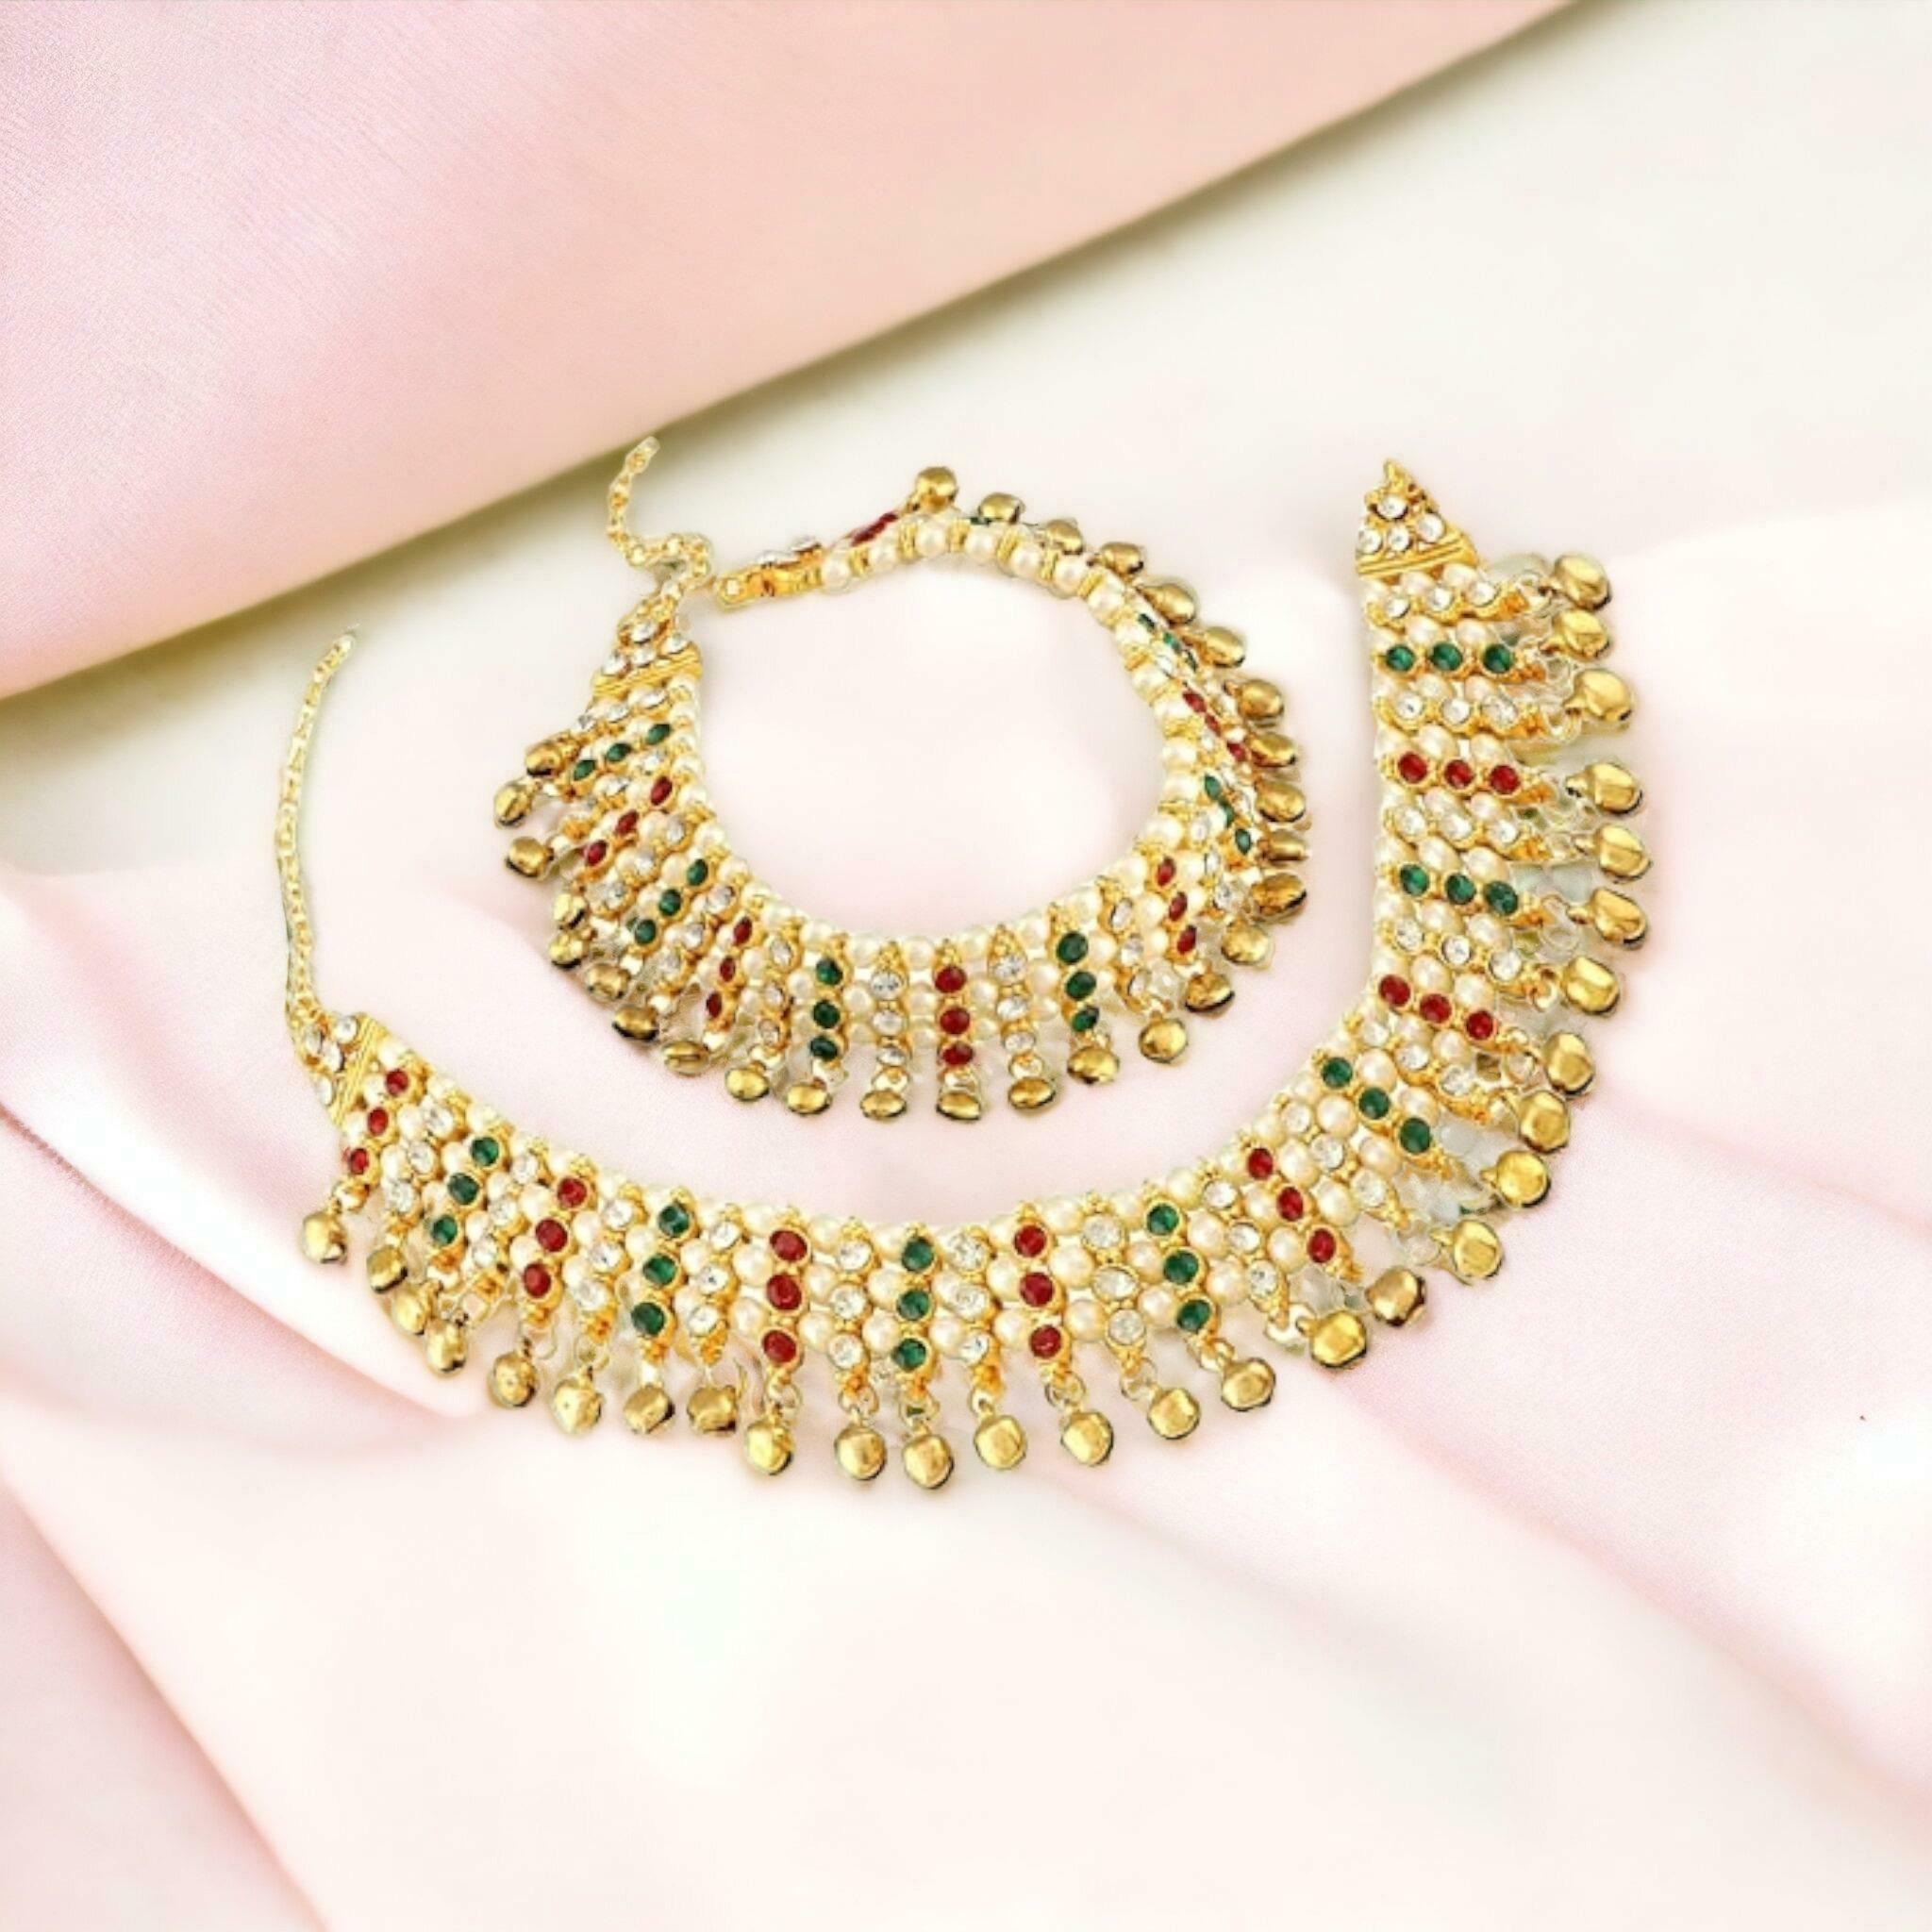
BR Ornaments A103 Alloy Anklet (Pack of 2)
Type: Anklet
Brand: BR Ornaments
Price: Rs. 319
 This silver anklet looks good with all indian outfitsor traditional outfits suitable girls and women of all ages. grab this pair of anklets, you will feel stylish ankle and shining silver anklet will make beautiful, you must buy the sns traders anklets you will never go wrong with the latest design, fancy anklets in silver jewellery.